Flag of Venezuela

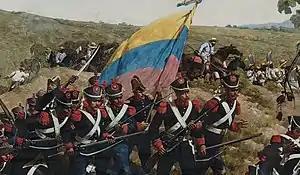
Detail of "The Battle of Carabobo" (1887) by Martín Tovar y Tovar

The flag is essentially the one designed by Francisco de Miranda for his unsuccessful 1806 expedition to liberate Venezuela and later adopted by the National Congress of 1811. It consisted of three equal horizontal stripes of yellow, blue and red. Miranda's flag is also the inspiration for the flags of Colombia and Ecuador. The flag of the short-lived Republic of Spanish Haiti was also based on Miranda's tricolore and resembles the current Venezuelan flag. This original design was first flown on 12 March 1806, at Jacmel, Haiti, as Miranda's expedition prepared to make the final leg of its voyage to Venezuela. The flag was first flown over Venezuelan soil at La Vela de Coro, on 3 August. Until 3 August 2006, Flag Day was celebrated in Venezuela on 12 March. Since 2006, it has been celebrated on 3 August.